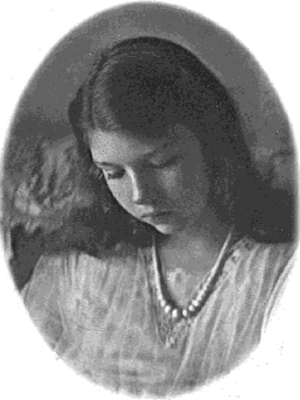
Elizabeth Wade White était une activiste et essayiste américaine. Elle fut l'amante de Valentine Ackland et a écrit The Life of Anne Bradstreet: The Tenth Muse.